Siege of Doullens

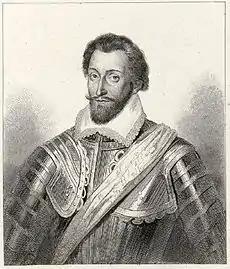
André de Brancas, Amiral de Villars, by Léopold Massard.

On July 24, the French forces arrived near Doullens. Villars, at the head of the French relief army, rushed to relieve the town instead of waiting for the reinforcements of Louis Gonzaga, Duke of Nevers. Fuentes positioned part of his army, about 2,000 to 3,000 men, under Don Carlos Coloma, to intercept the French forces. Villars launched a reckless cavalry attack against the Spaniards, creating confusion among the Spanish troops, but was repelled without much trouble, causing heavy casualties to the French. Then the French troops were surrounded by the Spaniards, and Fuentes punished them severely, massacring their infantry, and capturing their munitions, equipment, flags, and supplies. Villars was taken prisoner, and despite offering to pay ransom for his life, was executed by a shot through the head.